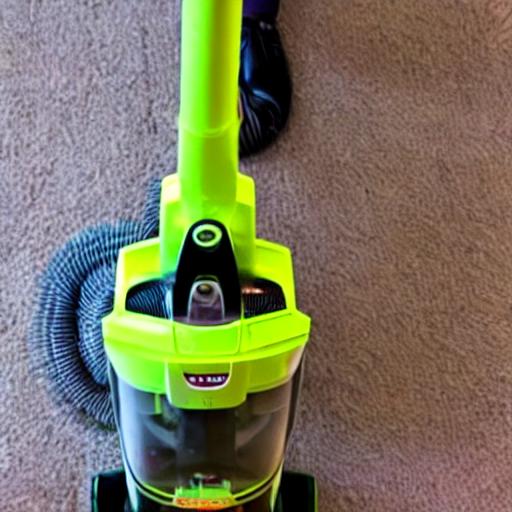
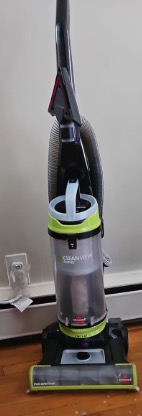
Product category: items_vacuum
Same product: no